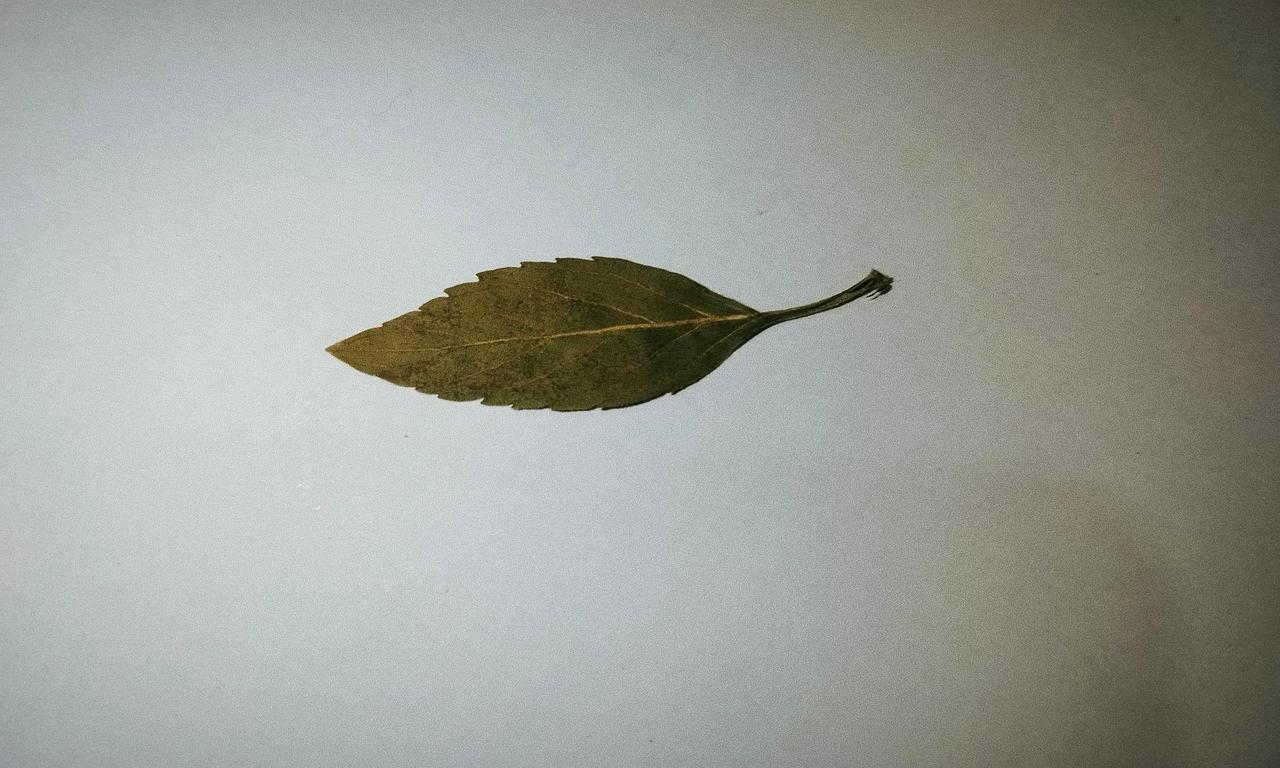
Label: Dried